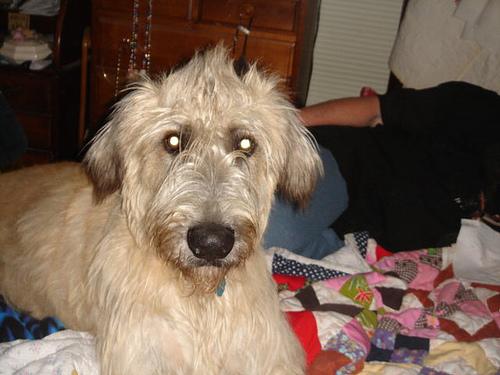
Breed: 224-n000039-Irish_wolfhound